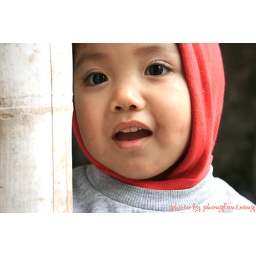
Little boy in the square rice cake village, somewhere in former Ha Tay, now Hanoi.